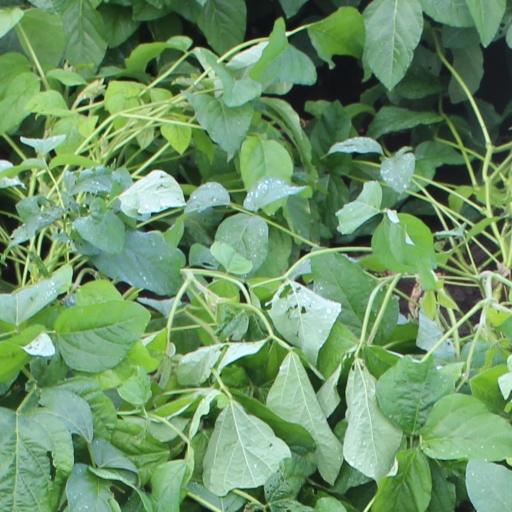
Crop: soybean